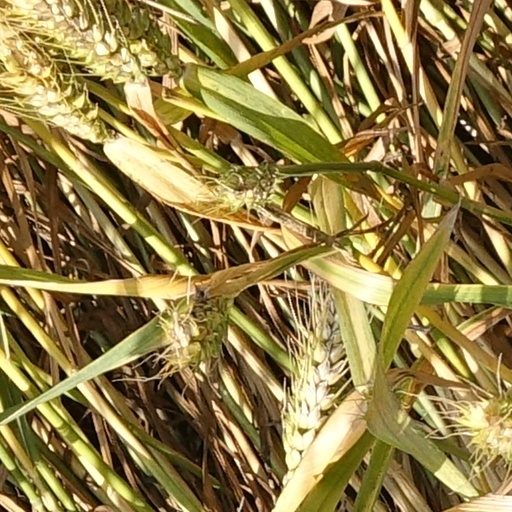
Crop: wheat